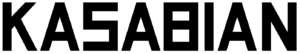
Kasabian est un groupe de rock indépendant britannique, originaire de Countesthorpe, près de Leicester, en Angleterre. Formé en 1997, le groupe est mené par le chanteur Tom Meighan et le guitariste Sergio Pizzorno. Le désormais quatuor connaît un succès international depuis la sortie de leur premier album studio. Longtemps considérés comme les successeurs d'Oasis et souvent comparés au groupe de Manchester pour leur musique et leur arrogance, ils se sont aujourd'hui écartés de la musique de leurs ainés et sont désormais considérés comme l'avenir de la britpop.